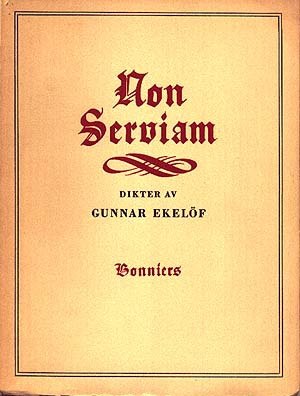
Gunnar Ekelöf / Udvalgt bibliografi
Non Serviam, 1945.
Bengt Gunnar Ekelöf var en svensk forfatter, digter og translatør. Fra 1958 var han medlem af Svenska Akademien.